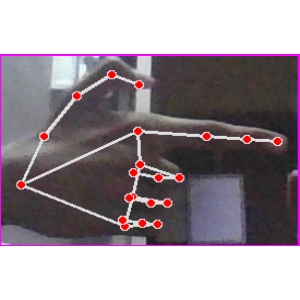
अक्षर: ब